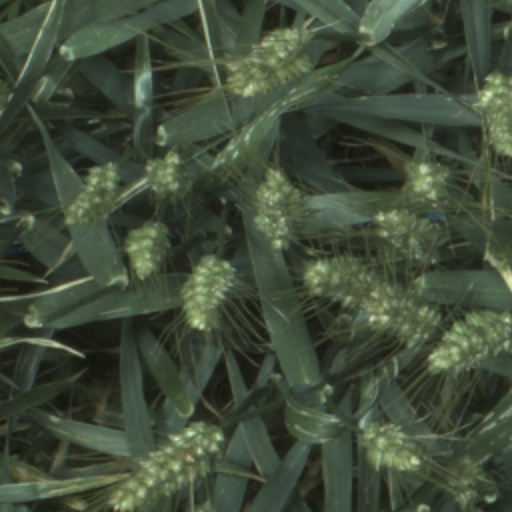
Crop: wheat